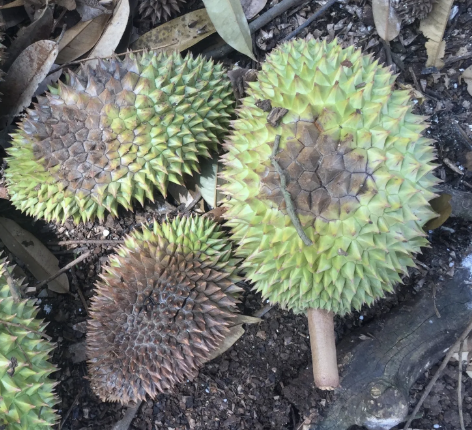
Label: fruit_rot